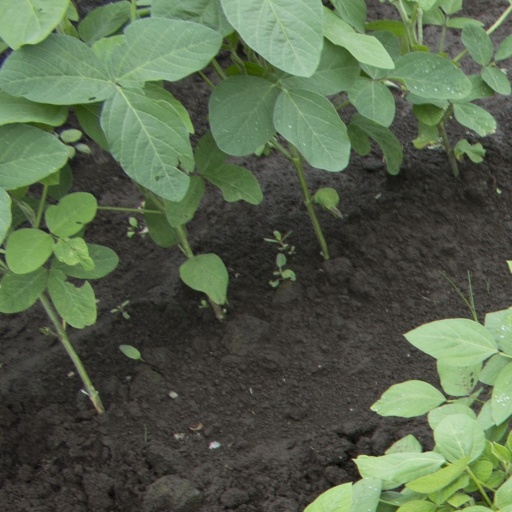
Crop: soybean